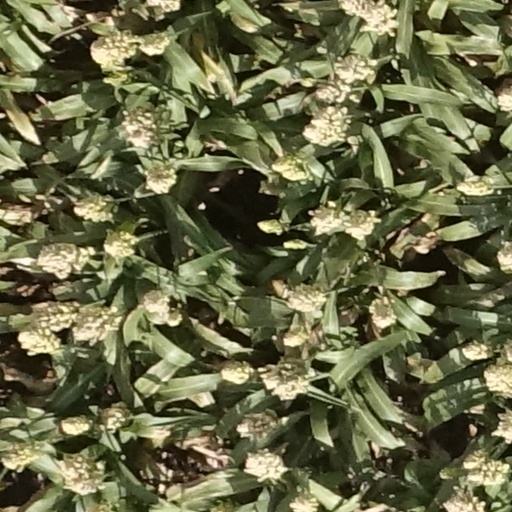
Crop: sorghum